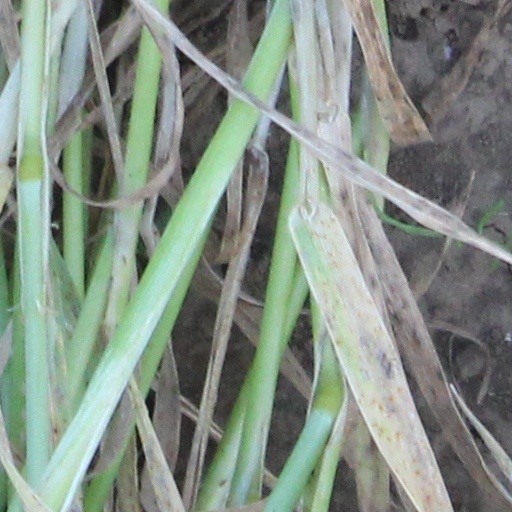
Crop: wheat